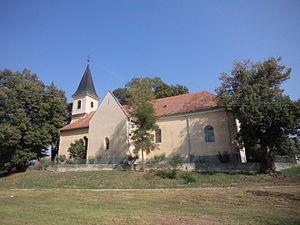
Jelšovce est un village de Slovaquie situé dans la région de Nitra.